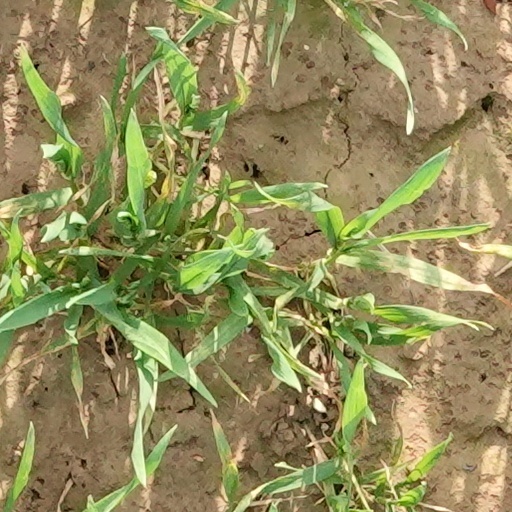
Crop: wheat